LMS 3-Cylindered Stanier 2-6-4T

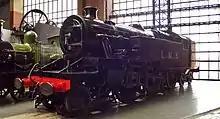
LMS 2500 displayed at the National Railway Museum, York, April 2013

The first member of the class to be built, No. 2500 has survived and was on static display at the National Railway Museum in York. It is the sole survivor of this class and is painted in LMS lined black livery. It was loaned to Bury Transport Museum in December 2023.